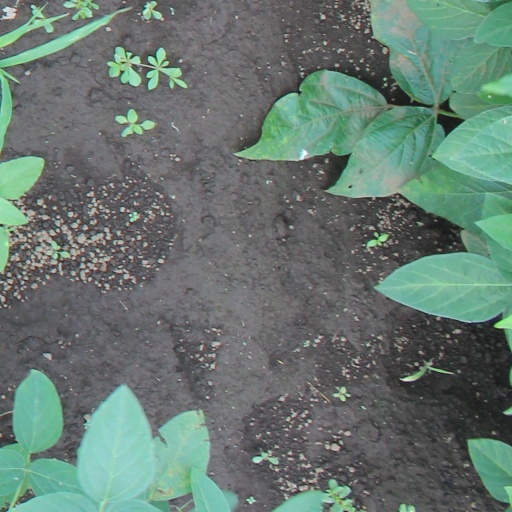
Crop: soybean